Anonymous (hacker group)

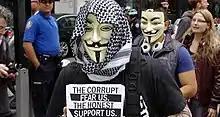
A member holding an Anonymous flier at Occupy Wall Street, a protest that the group actively supported, September 17, 2011

In the years following Operation Payback, targets of Anonymous protests, hacks, and DDoS attacks continued to diversify. Beginning in January 2011, Anons took a number of actions known initially as Operation Tunisia in support of Arab Spring movements. Tflow created a script that Tunisians could use to protect their web browsers from government surveillance, while fellow future LulzSec member Hector Xavier Monsegur (alias "Sabu") and others allegedly hijacked servers from a London web-hosting company to launch a DDoS attack on Tunisian government websites, taking them offline. Sabu also used a Tunisian volunteer's computer to hack the website of Prime Minister Mohamed Ghannouchi, replacing it with a message from Anonymous. Anons also helped Tunisian dissidents share videos online about the uprising. In Operation Egypt, Anons collaborated with the activist group Telecomix to help dissidents access government-censored websites. Sabu and Topiary went on to participate in attacks on government websites in Bahrain, Egypt, Libya, Jordan, and Zimbabwe.